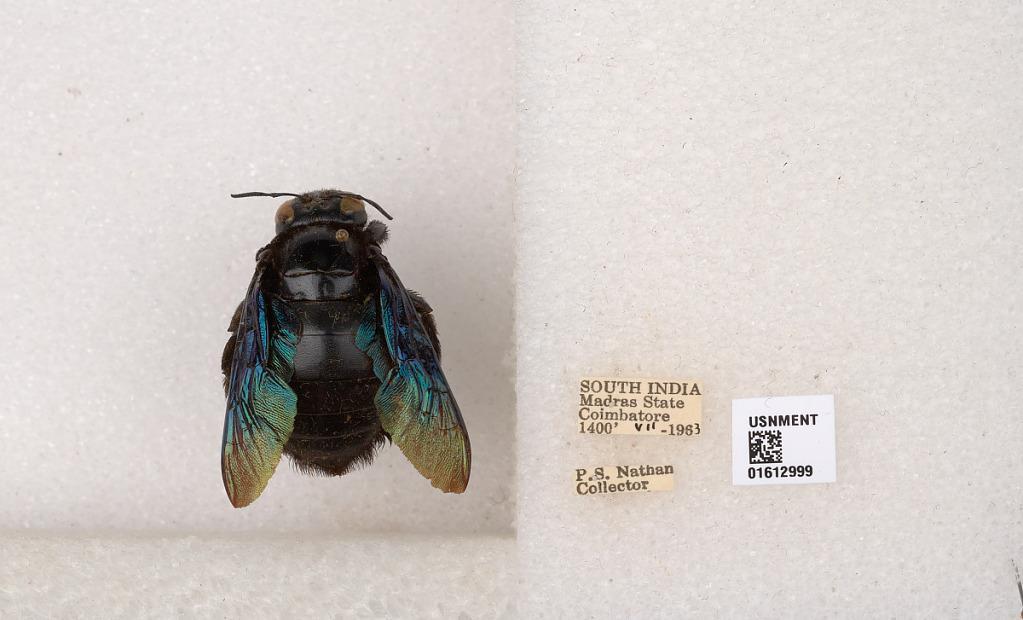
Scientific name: Xylocopa (Mesotrichia) tenuiscapa Westwood
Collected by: P. Nathan
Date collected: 1963-7-1
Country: India
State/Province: Tamil Nadu
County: Coimbatore
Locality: Coimbatore